Lonray Airfield

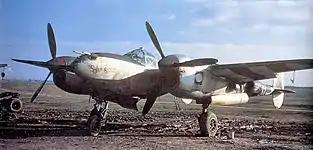
370th Fighter Group P-38 Lightning, "Spirit of Oak Ridge", 485th Fighter Squadron, at Lonray Airfield (A-45), France, October 1944

During the Second World War, from April 1944, the Germans developed an airfield, located on the town and that of Colombiers, neighboring town. To do this several hundred men had been requisitioned, within the framework of the Compulsory Labor Service. The ground was operational from June 12 to August 9, 1944 (three days before the liberation of the sector by the 2nd French Armor Division of General Leclerc).